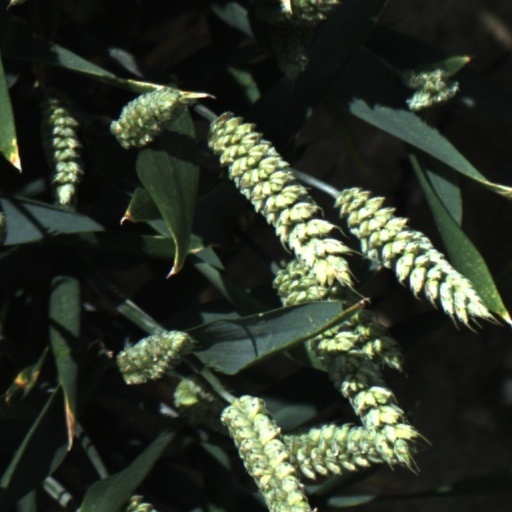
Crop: wheat